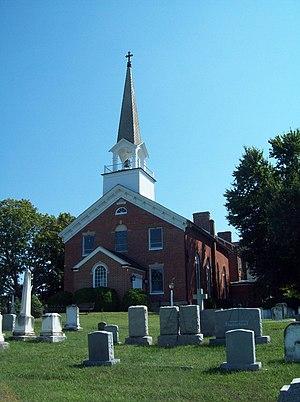
L’église Saint-Ignace est un édifice religieux catholique sis près de Port Tobacco Village, au Maryland. Une mission ouverte en 1641 par le missionnaire jésuite anglais Andrew White devient paroisse en 1662, la plus ancienne paroisse catholique des Treize colonies. L’église actuelle construite en 1798 servit de cathédrale temporaire lorsque le diocèse de Baltimore fut érigé. Depuis sa fondation la paroisse est administrée par les Jésuites.
Leonard Neale, né le 15 octobre 1747, près de Port Tobacco, au Maryland et décédé le 18 juin 1817 à Washington D.C., était un prêtre jésuite américain. Lorsque la Compagnie de Jésus fut supprimée il fut missionnaire en Guyane et de retour au Maryland devint le président de Georgetown University et évêque-coadjuteur puis - de 1815 à sa mort - deuxième archevêque de Baltimore.